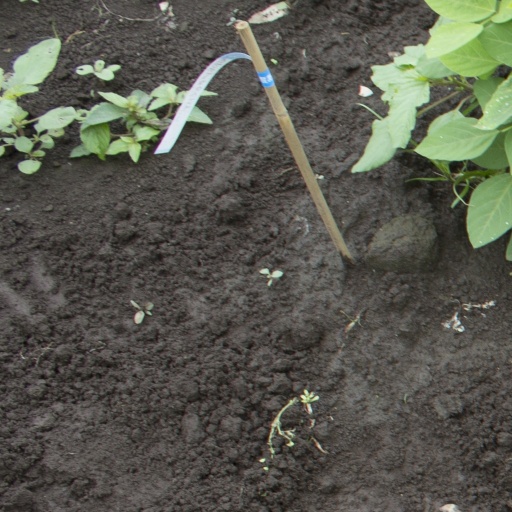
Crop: soybean